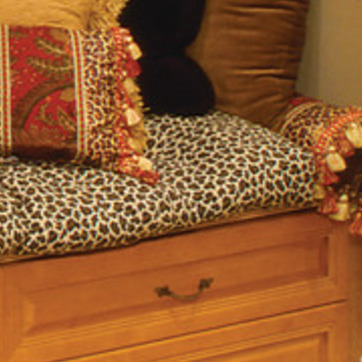
Material: fabric